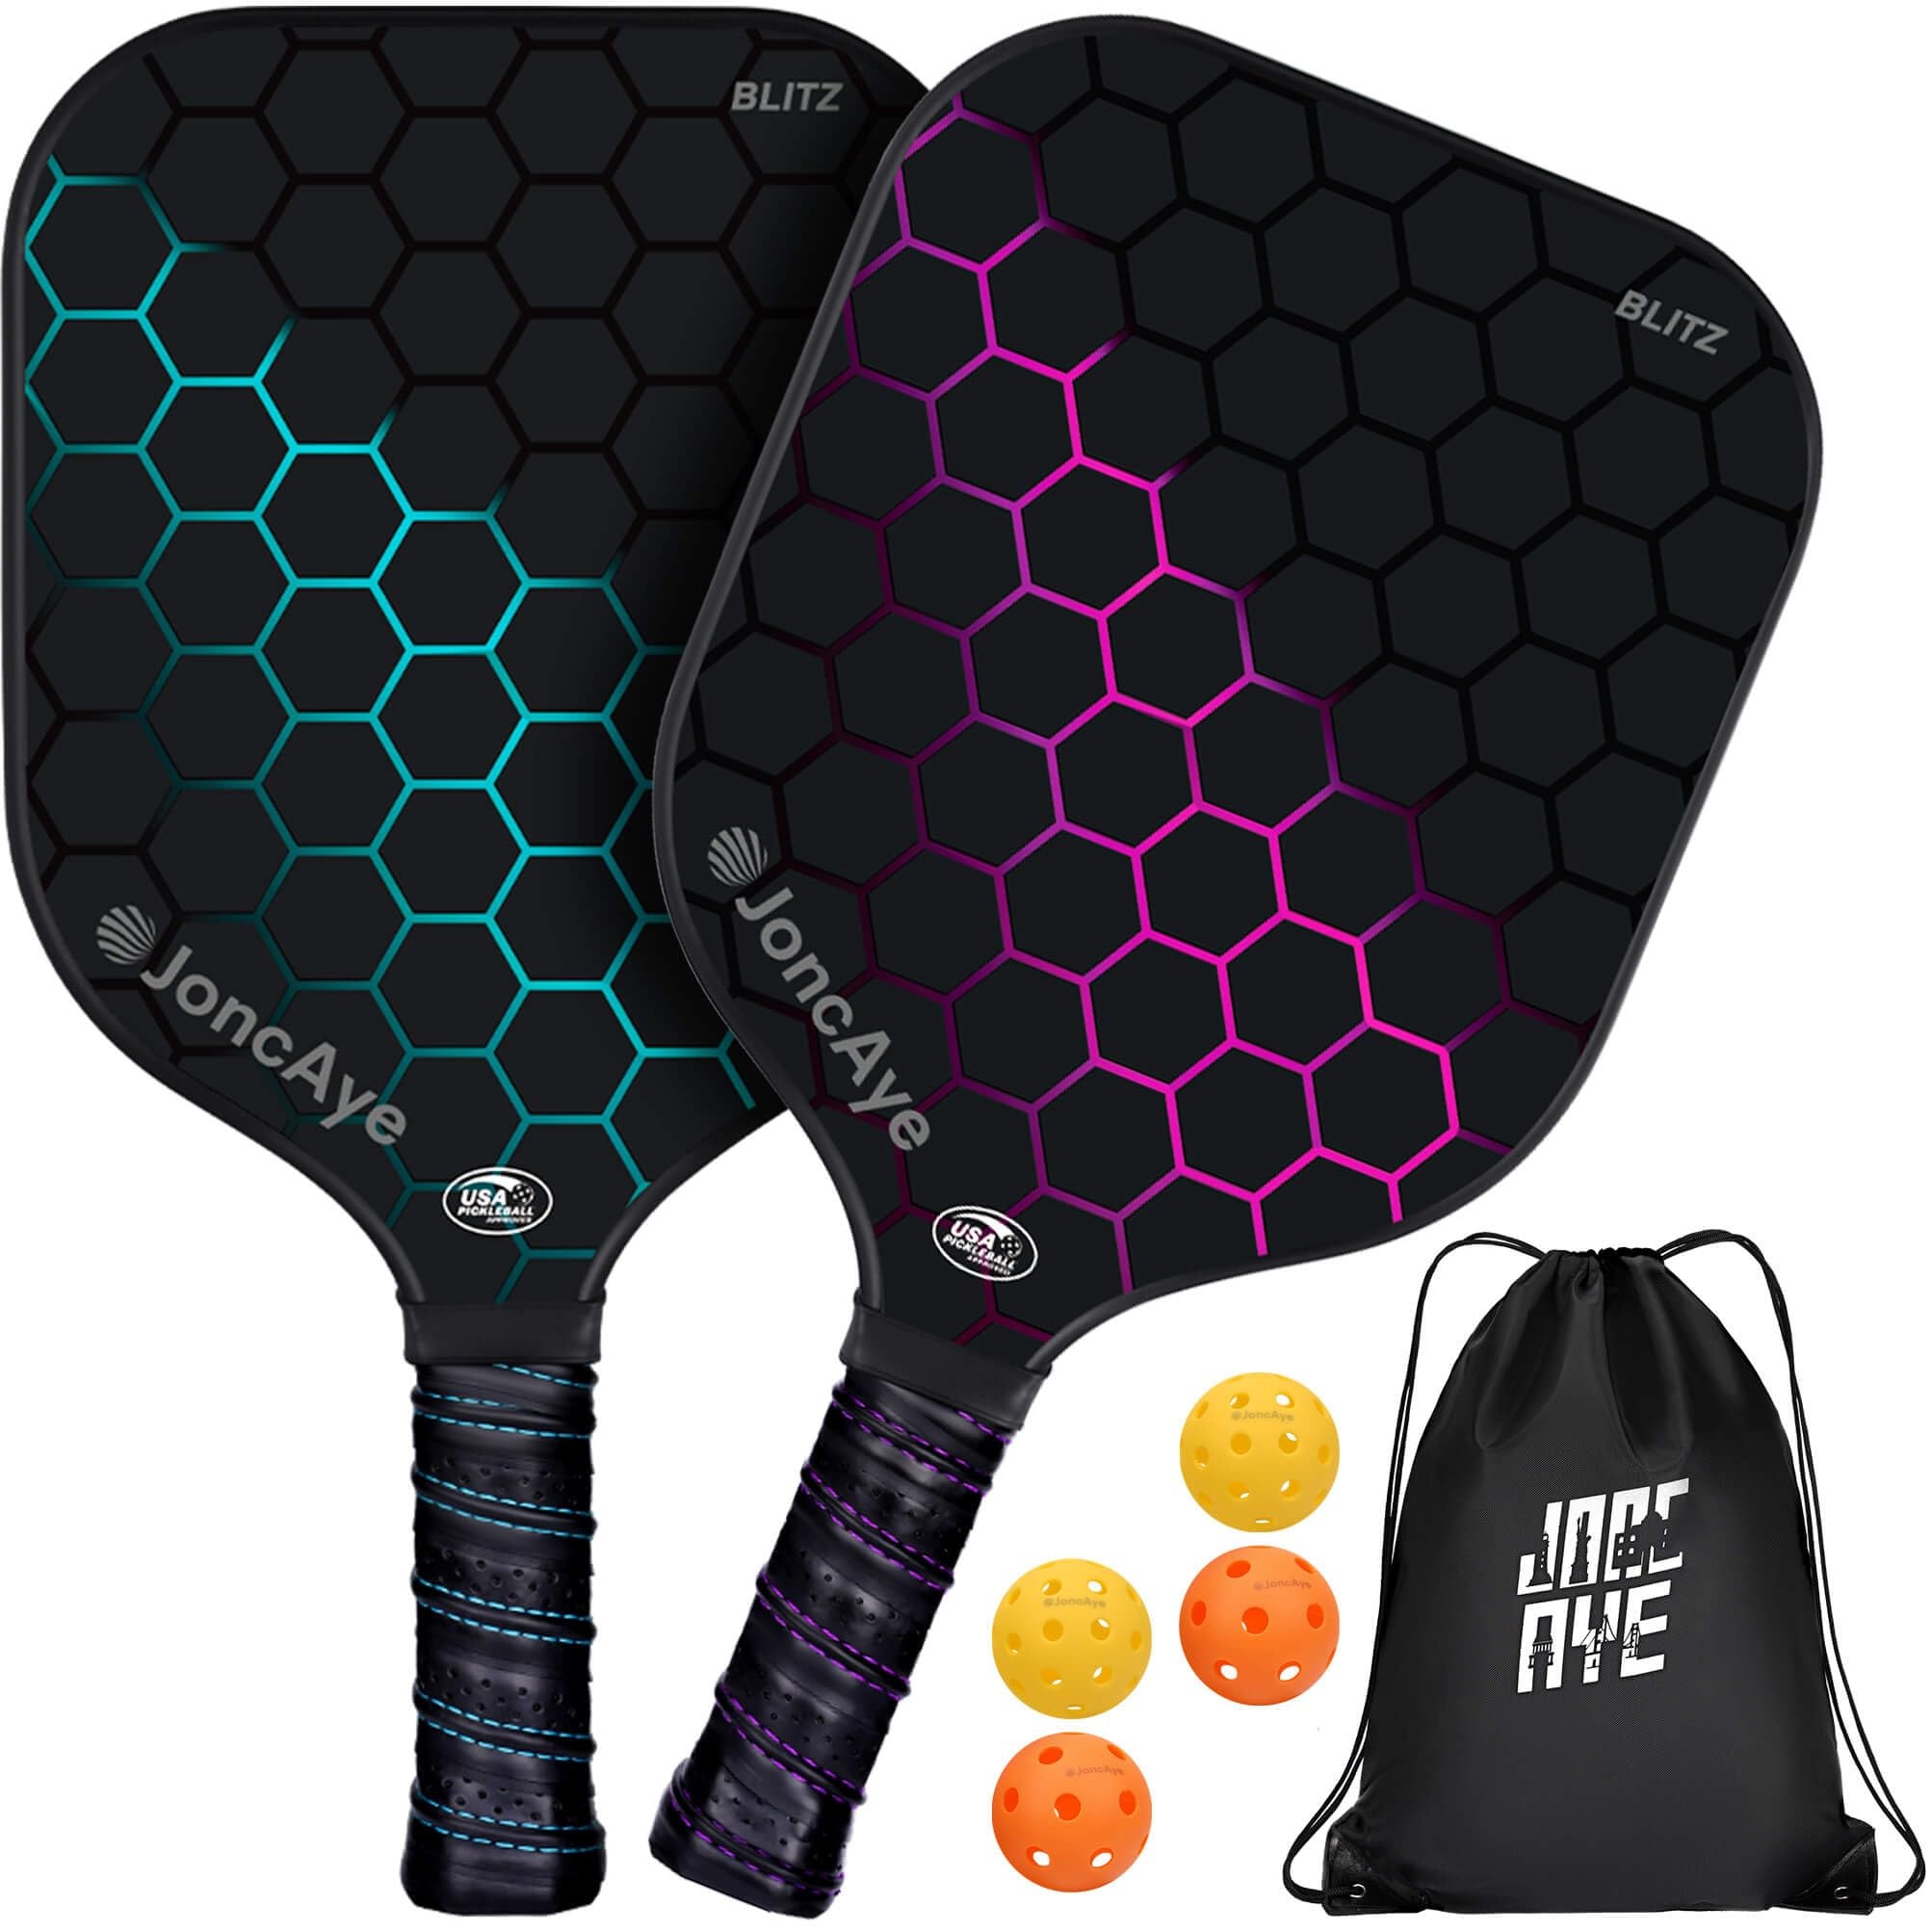
JoncAye Pickle-Ball-Paddle Set of 2 with Balls, Paddle Bag | USAPA Approved Pickleball-Rackets 2 Pack for Kids, Adults | Fiberglass Pickleball Racquets Pink Blue for Women Men | Pickleball Kit
Brand: JoncAye Color: Pink, Blue Features: 𝙐𝙎𝘼𝙋𝘼 𝘼𝙥𝙥𝙧𝙤𝙫𝙚𝙙: JoncAye BLITZ pickle-ball paddle series is tested and approved by USAPA for tournament play. Each paddle is manufactured strictly according to USAPA standards, and carries a USAPA approval label. Further details can be found on the USA Pickleball website 𝙇𝙞𝙜𝙝𝙩𝙬𝙚𝙞𝙜𝙝𝙩, 𝙇𝙚𝙨𝙨 𝙎𝙩𝙧𝙚𝙨𝙨 𝙤𝙣 𝙒𝙧𝙞𝙨𝙩𝙨 & 𝙎𝙝𝙤𝙪𝙡𝙙𝙚𝙧𝙨: Made of premium fiberglass, this pickleball racket set is designed with an optimal wight of 8 oz. It alleviates stress on your shoulders/wrists while still enabling your strike with enough power to prevail on the court. It’s a perfect starter set for beginners and intermediates as well 𝙈𝙤𝙧𝙚 𝘿𝙪𝙧𝙖𝙗𝙡𝙚: JoncAye pickleball paddles are made to last. The proprietary edge guard protects the advanced pickleball paddles from ground hit. We provide one-year warranty for our pickleball gear. They are perfect choices for schools, community centers, youth groups, YMCAs, gyms, sports clubs and etc. 𝙇𝙖𝙧𝙜𝙚 𝙎𝙬𝙚𝙚𝙩 𝙎𝙥𝙤𝙩, 𝙇𝙚𝙨𝙨 𝙈𝙞𝙨𝙝𝙞𝙩𝙨: This pickleball racquets are designed and made in strict accordance with USAPA standards. The 8 1/8-inch-wide strike face has a large sweet spot to help you reduce mishits 𝘾𝙤𝙢𝙛𝙮 𝘾𝙪𝙨𝙝𝙞𝙤𝙣𝙚𝙙 𝙂𝙧𝙞𝙥: The stitched cushion grip is non-slippery and sweat-wicking. The 4.25’’ grip provides great comfort while enabling precise grip and maneuverability. This pickleball set makes a perfect present for pickleball lovers Package Dimensions: 17.3 x 10.3 x 3.3 inches
Brand: JoncAye
Category: Sporting Goods > Outdoor Recreation > Outdoor Games > Pickleball > Pickleball Paddles